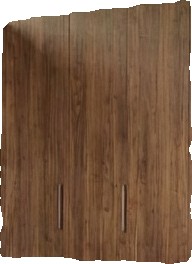
Surface category: cabinetry